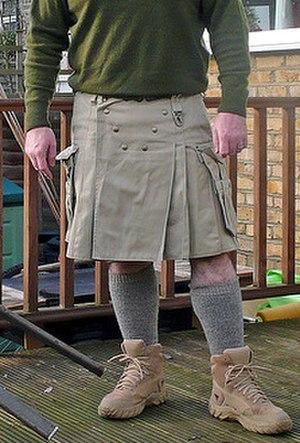
Une jupe masculine est un élément vestimentaire pour homme qui, en occident, est établi comme étant inspiré, sauf quelques exceptions, de la garde robe féminine. En dehors des cultures occidentales, les vêtements pour homme peuvent inclure la jupe et les vêtements similaires. Cependant, en Amérique du Nord, et en Europe de l'Ouest, le port de la jupe est vu comme un attribut typiquement féminin.